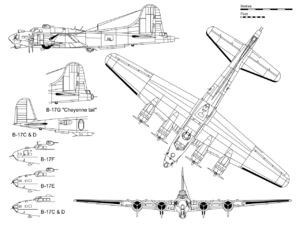
Le Boeing B-17 Flying Fortress est l'un des bombardiers américains, voire alliés, les plus connus de la Seconde Guerre mondiale et surtout celui qui a largué le plus gros tonnage de bombes tout au long du conflit. Conçu dans la seconde moitié des années 1930, le B-17 a été construit à 12 677 exemplaires et a servi sur tous les théâtres d'opération jusqu'en 1945.
Thunderbird est le nom d'un Boeing Flying Fortress B-17G-105-VE. C'est l'un des rares B-17 survivant de la deuxième guerre mondiale en état de voler et c'est aussi le plus grand avion exposé au Lone Star Flight Museum, à Galveston, Texas.